Frank Farian

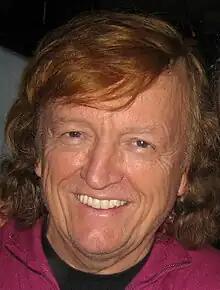
Farian in 2008

Franz Reuther (18 July 1941 – 23 January 2024), known professionally as Frank Farian, was a German record producer and singer who founded the 1970s disco-pop group Boney M., the pop band No Mercy, and the pop band Milli Vanilli. He frequently created vocal groups in which the publicised members merely lip-synced to songs sung by session performers. Farian owned the record label MCI and several subsidiaries.